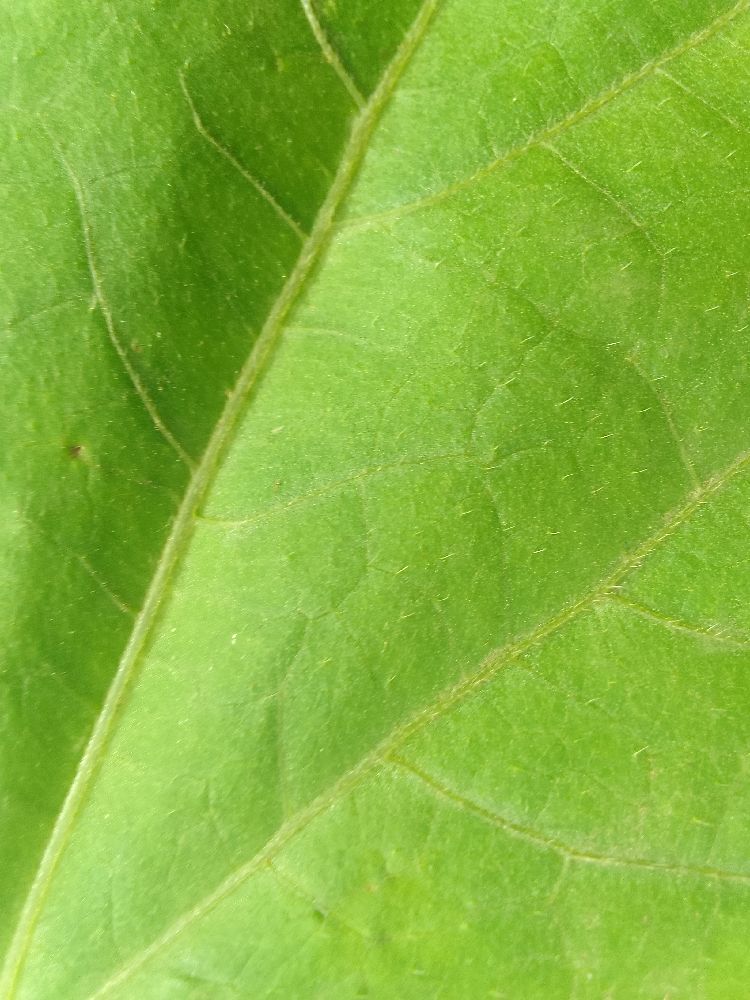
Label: healthy